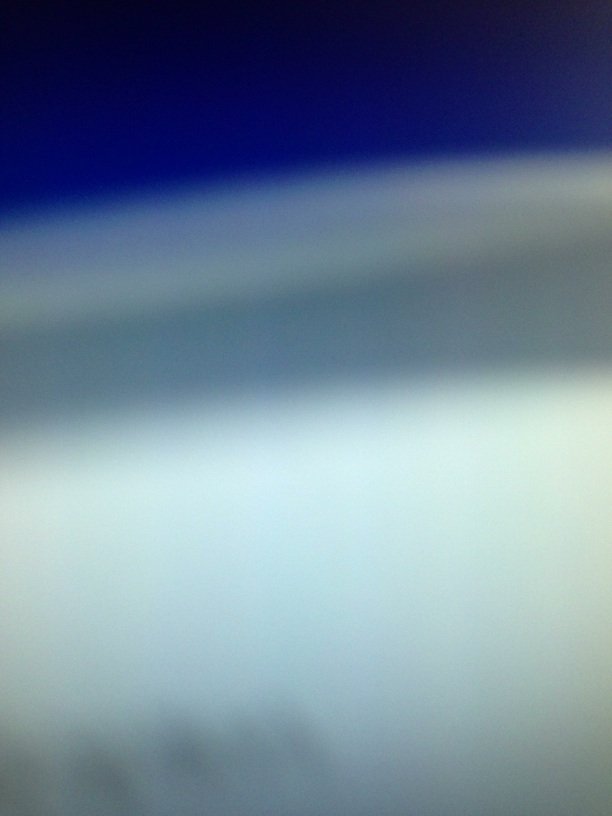Question: Please read. Please read.
Answer: unanswerable